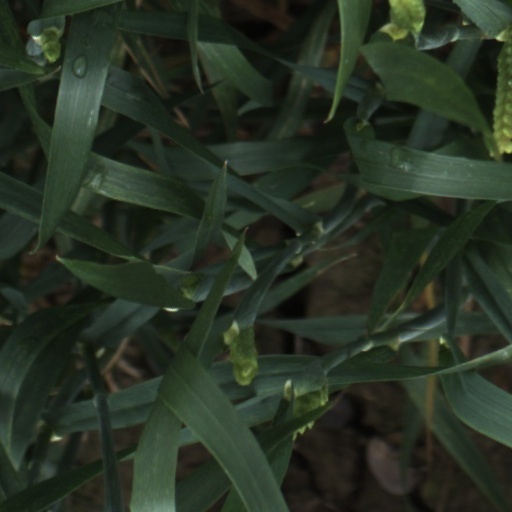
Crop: wheat